Dalibor Dědek

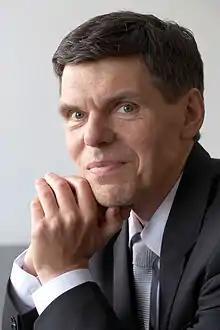
Dědek in 2016

Dalibor Dědek (born June 21, 1957) is a Czech businessman and cofounder of the Jablotron Group. According to "Forbes" in 2021, Dědek is the 59th wealthiest Czech, with a fortune exceeding 5 billion Czech crowns.